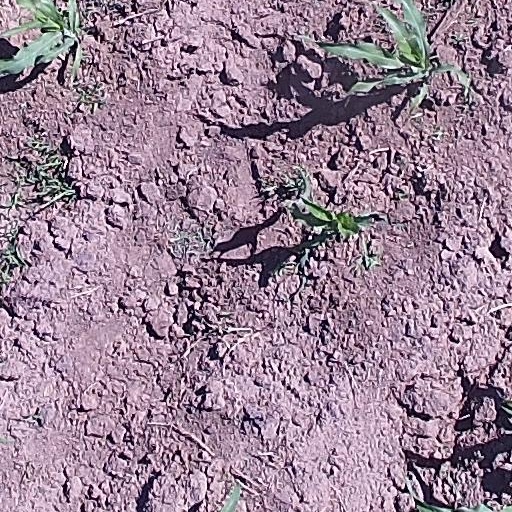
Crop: maize; corn